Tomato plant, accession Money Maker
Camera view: bottom (45 deg); turntable rotation: 30 degrees
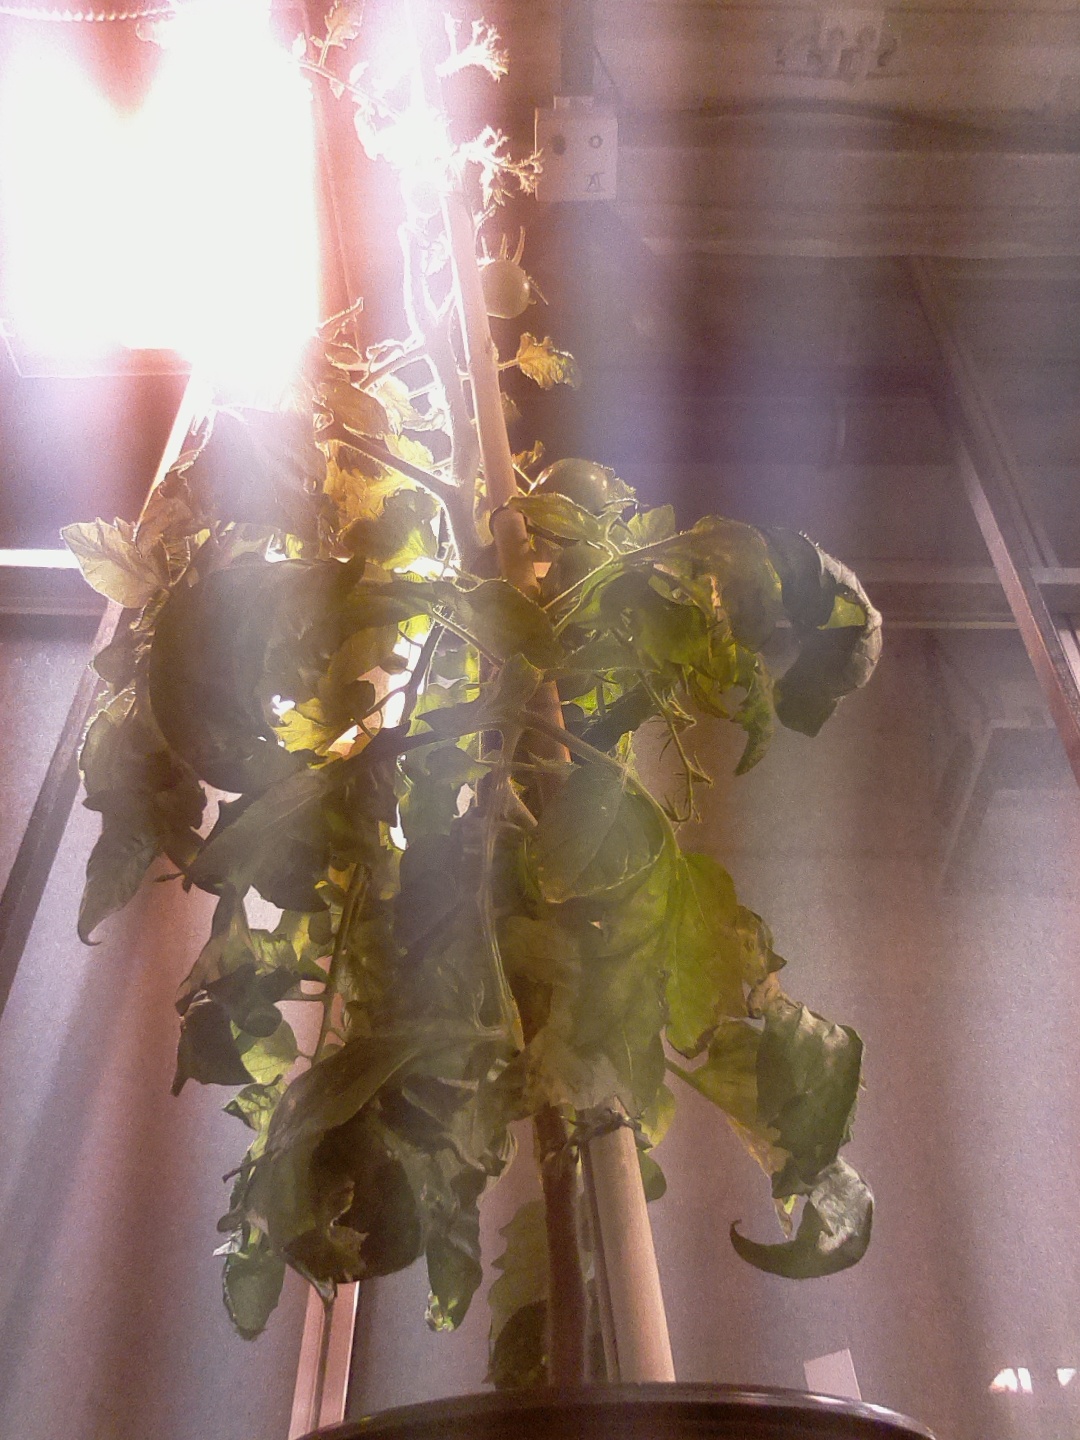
BBCH growth stage 76: 60%-70% of final fruit size